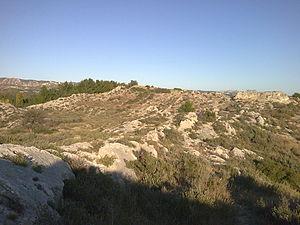
Chaîne de la Pène (Maussane-les-Alpilles)
Maussane-les-Alpilles est une commune française, située dans le département des Bouches-du-Rhône en région Provence-Alpes-Côte d'Azur. Elle se situe sur le piémont sud du massif des Alpilles.